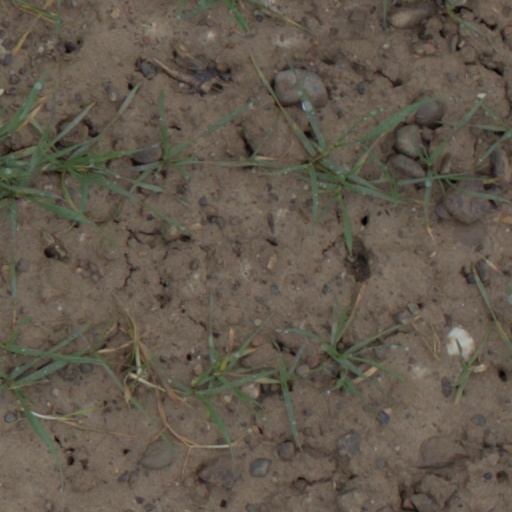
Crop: wheat